Seimei Shrine

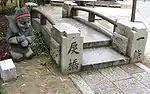
"Ichijō Modori-bashi"

The pentacle, known locally as a "Seimei-star", is an important symbol found on many parts of the shrine. Abe no Seimei reputedly came up with the arcane insignia in the 10th century, symbolizing the Five Chinese Elements. Japanese bellflower ("Platycodon grandiflorus") ornamentation are found in decorative tiles and lanterns. The five petal tips of the flower are thought to represent the same ideal as the pentagram.